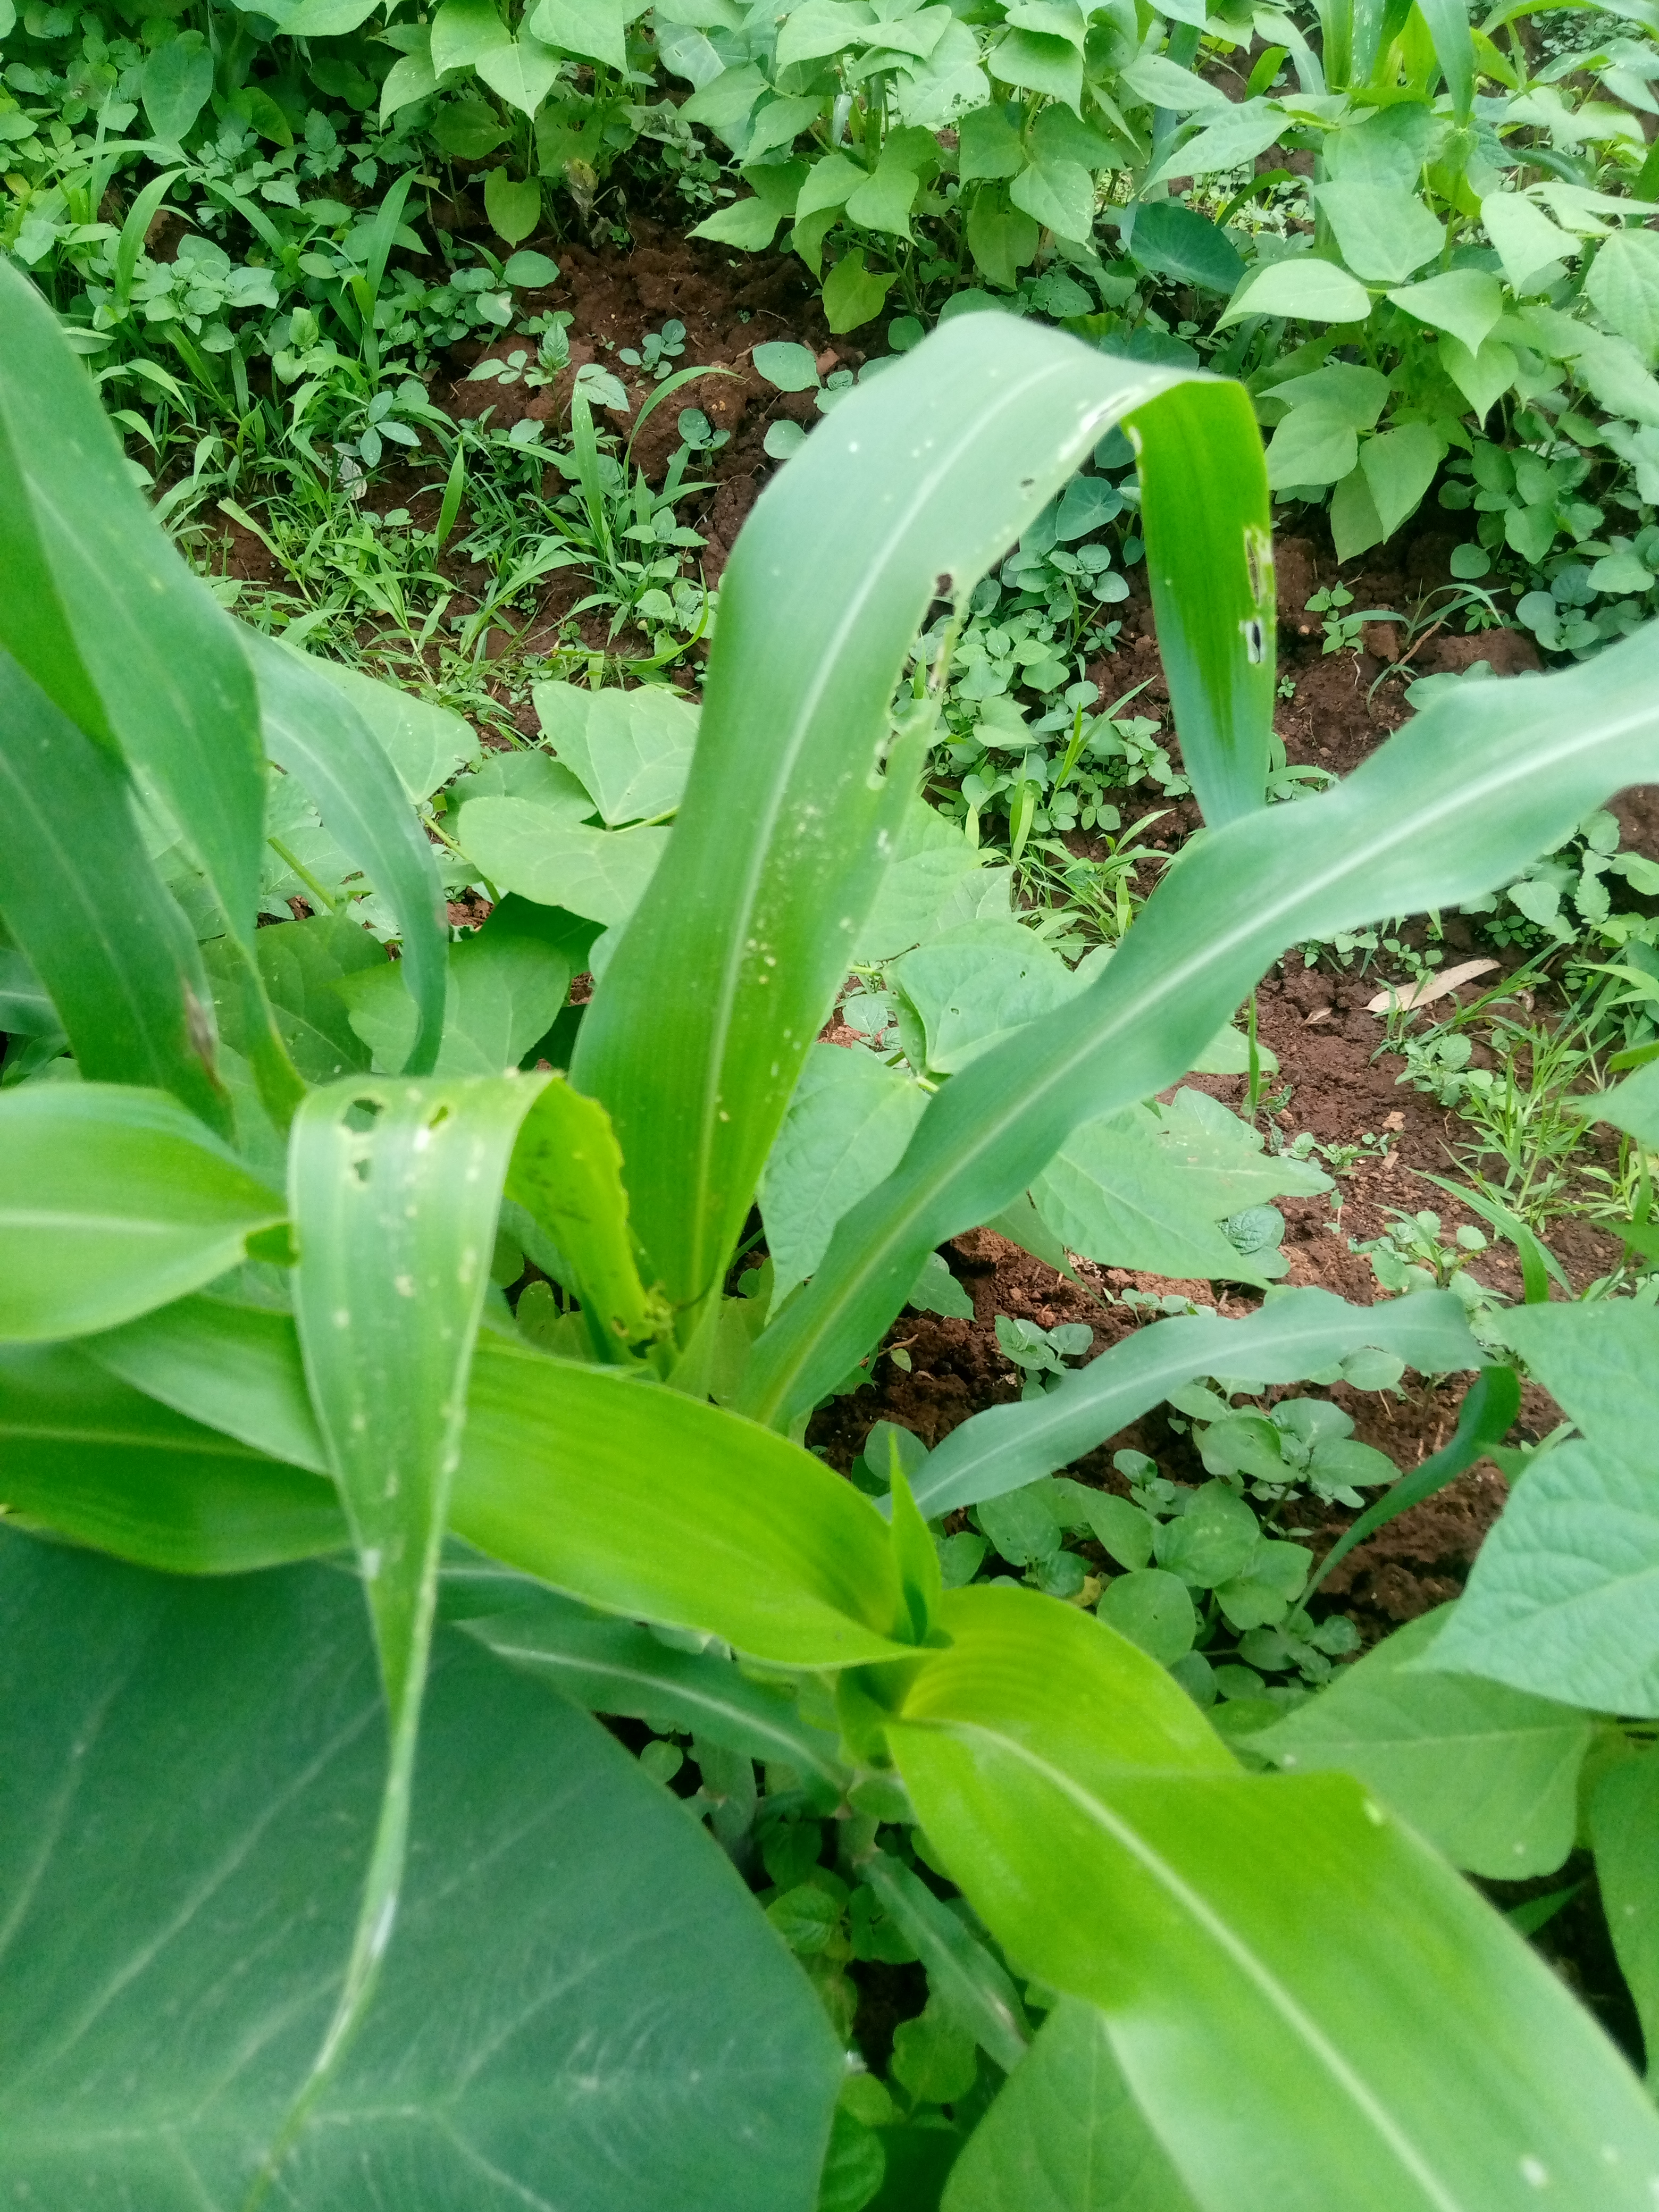
Label: spodoptera_frugiperda